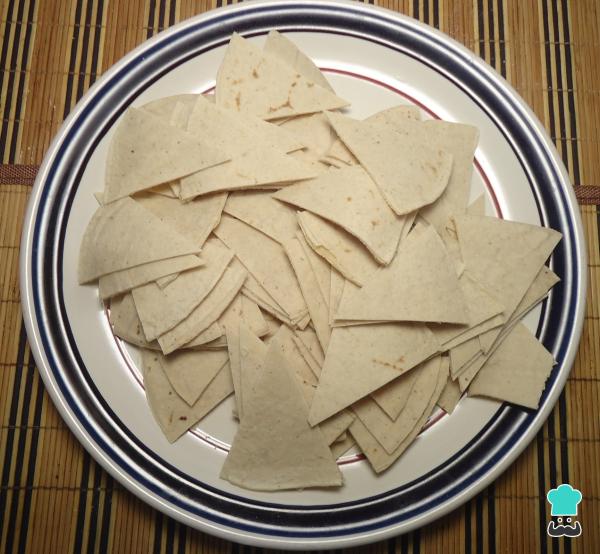
Para iniciar cortamos la tortilla de maíz en pequeños triángulos.Para facilitarnos este paso, colocamos todas las tortillas juntas, una sobre otra, y las partimos primero por la mitad, luego en cuartos y luego en octavos. De esta forma solo necesitarás hacer cuatro cortes.